Charmstone

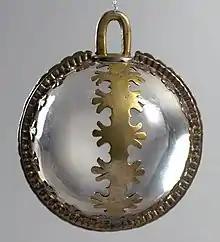
The "Archer-Butler Luck Stone", once owned by the Butler family of Garnavilla, near Cahir, County Tipperary, Ireland, was traditionally invoked to protect cattle from disease. It was dipped in drinking water or hung from the neck of a cow. The crystal ball, which weighs 200g, is mounted in a gilded copper or bronze frame with trefoil decoration and a hanging loop. Probably made in Ireland. Hunt Museum

A charmstone or coldstone is a stone or mineral artifact of various types associated with various traditional cultures, including those of Scotland and the native cultures of California and the American southwest. Typically they are elongated or cylindrical and have been shaped by grinding or other human activity, and may be perforated and/or grooved. They are thought to have been regarded as having some religious or magical function, including being talismans, amulets or charms.